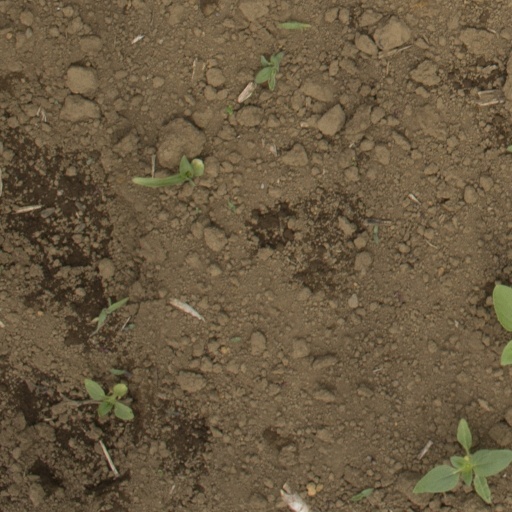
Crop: Jerusalem artichoke